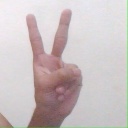
अक्षर: क